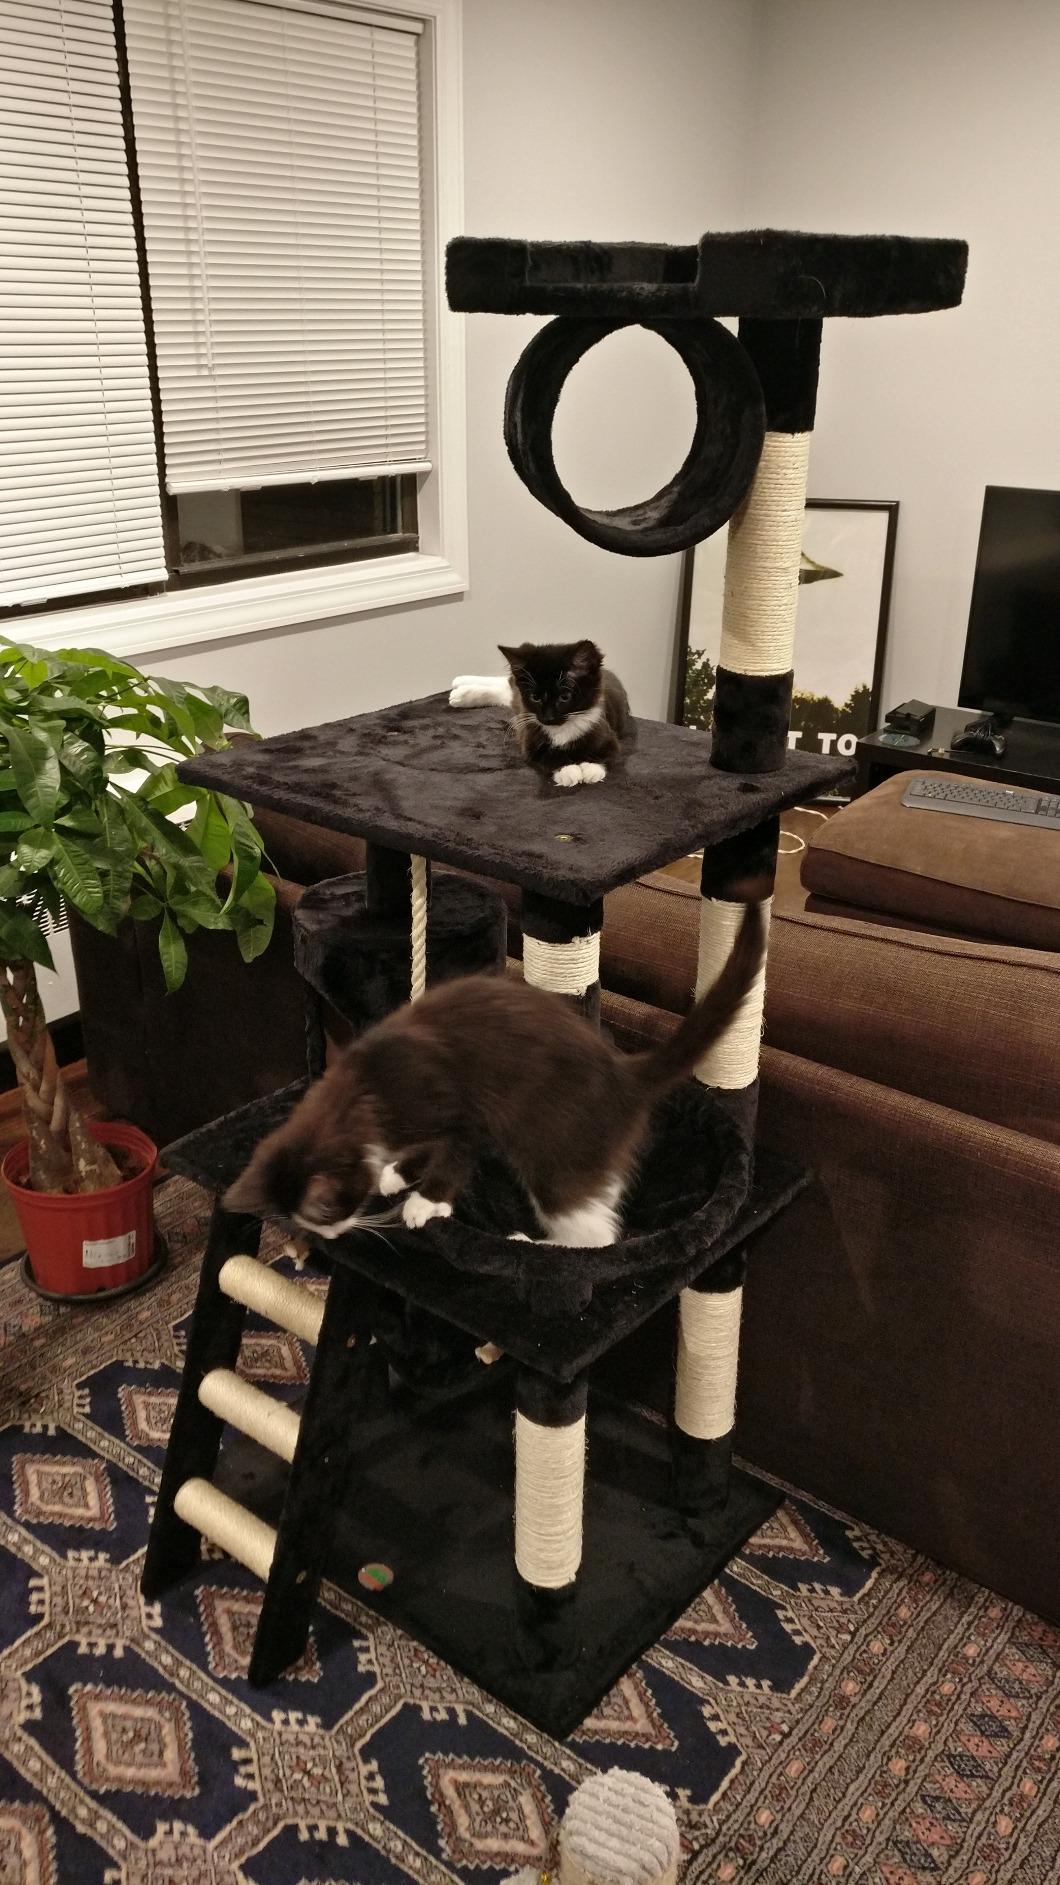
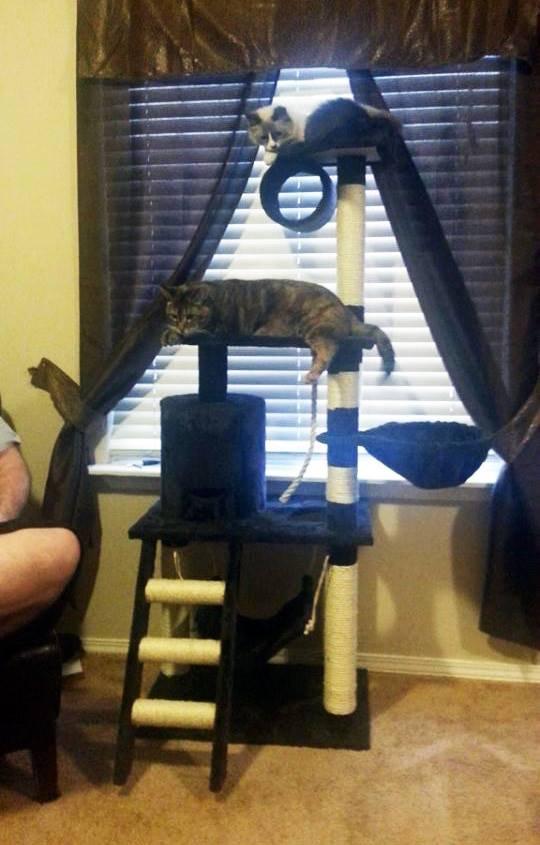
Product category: items_cat tree
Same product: yes